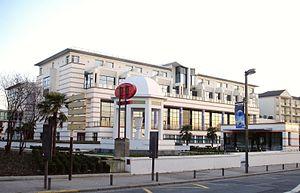
Les thermes - Enghien-les-Bains (France) -
Enghien-les-Bains est une commune française située dans le département du Val-d'Oise, en région Île-de-France. Elle se situe à onze kilomètres au nord de Paris.